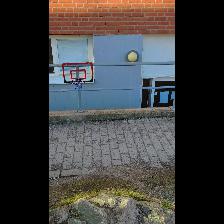
Label: NonHuman